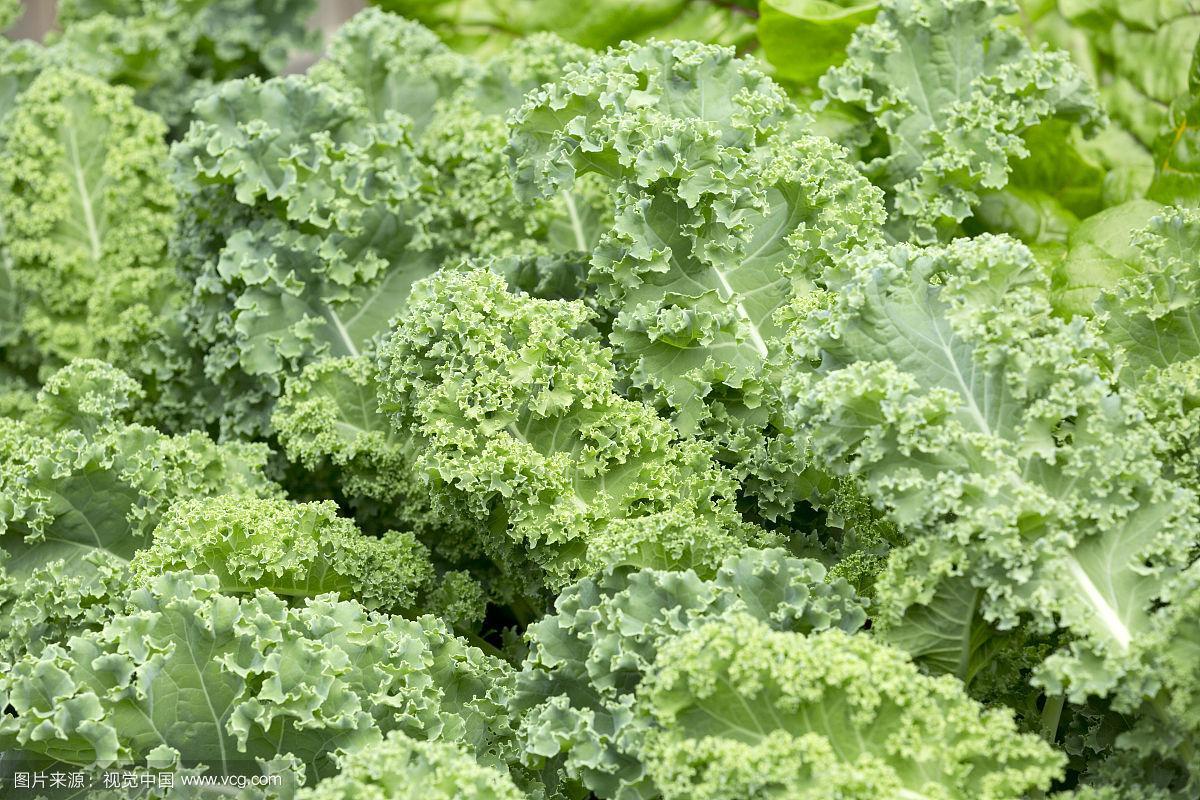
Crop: unknown
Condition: cabbage